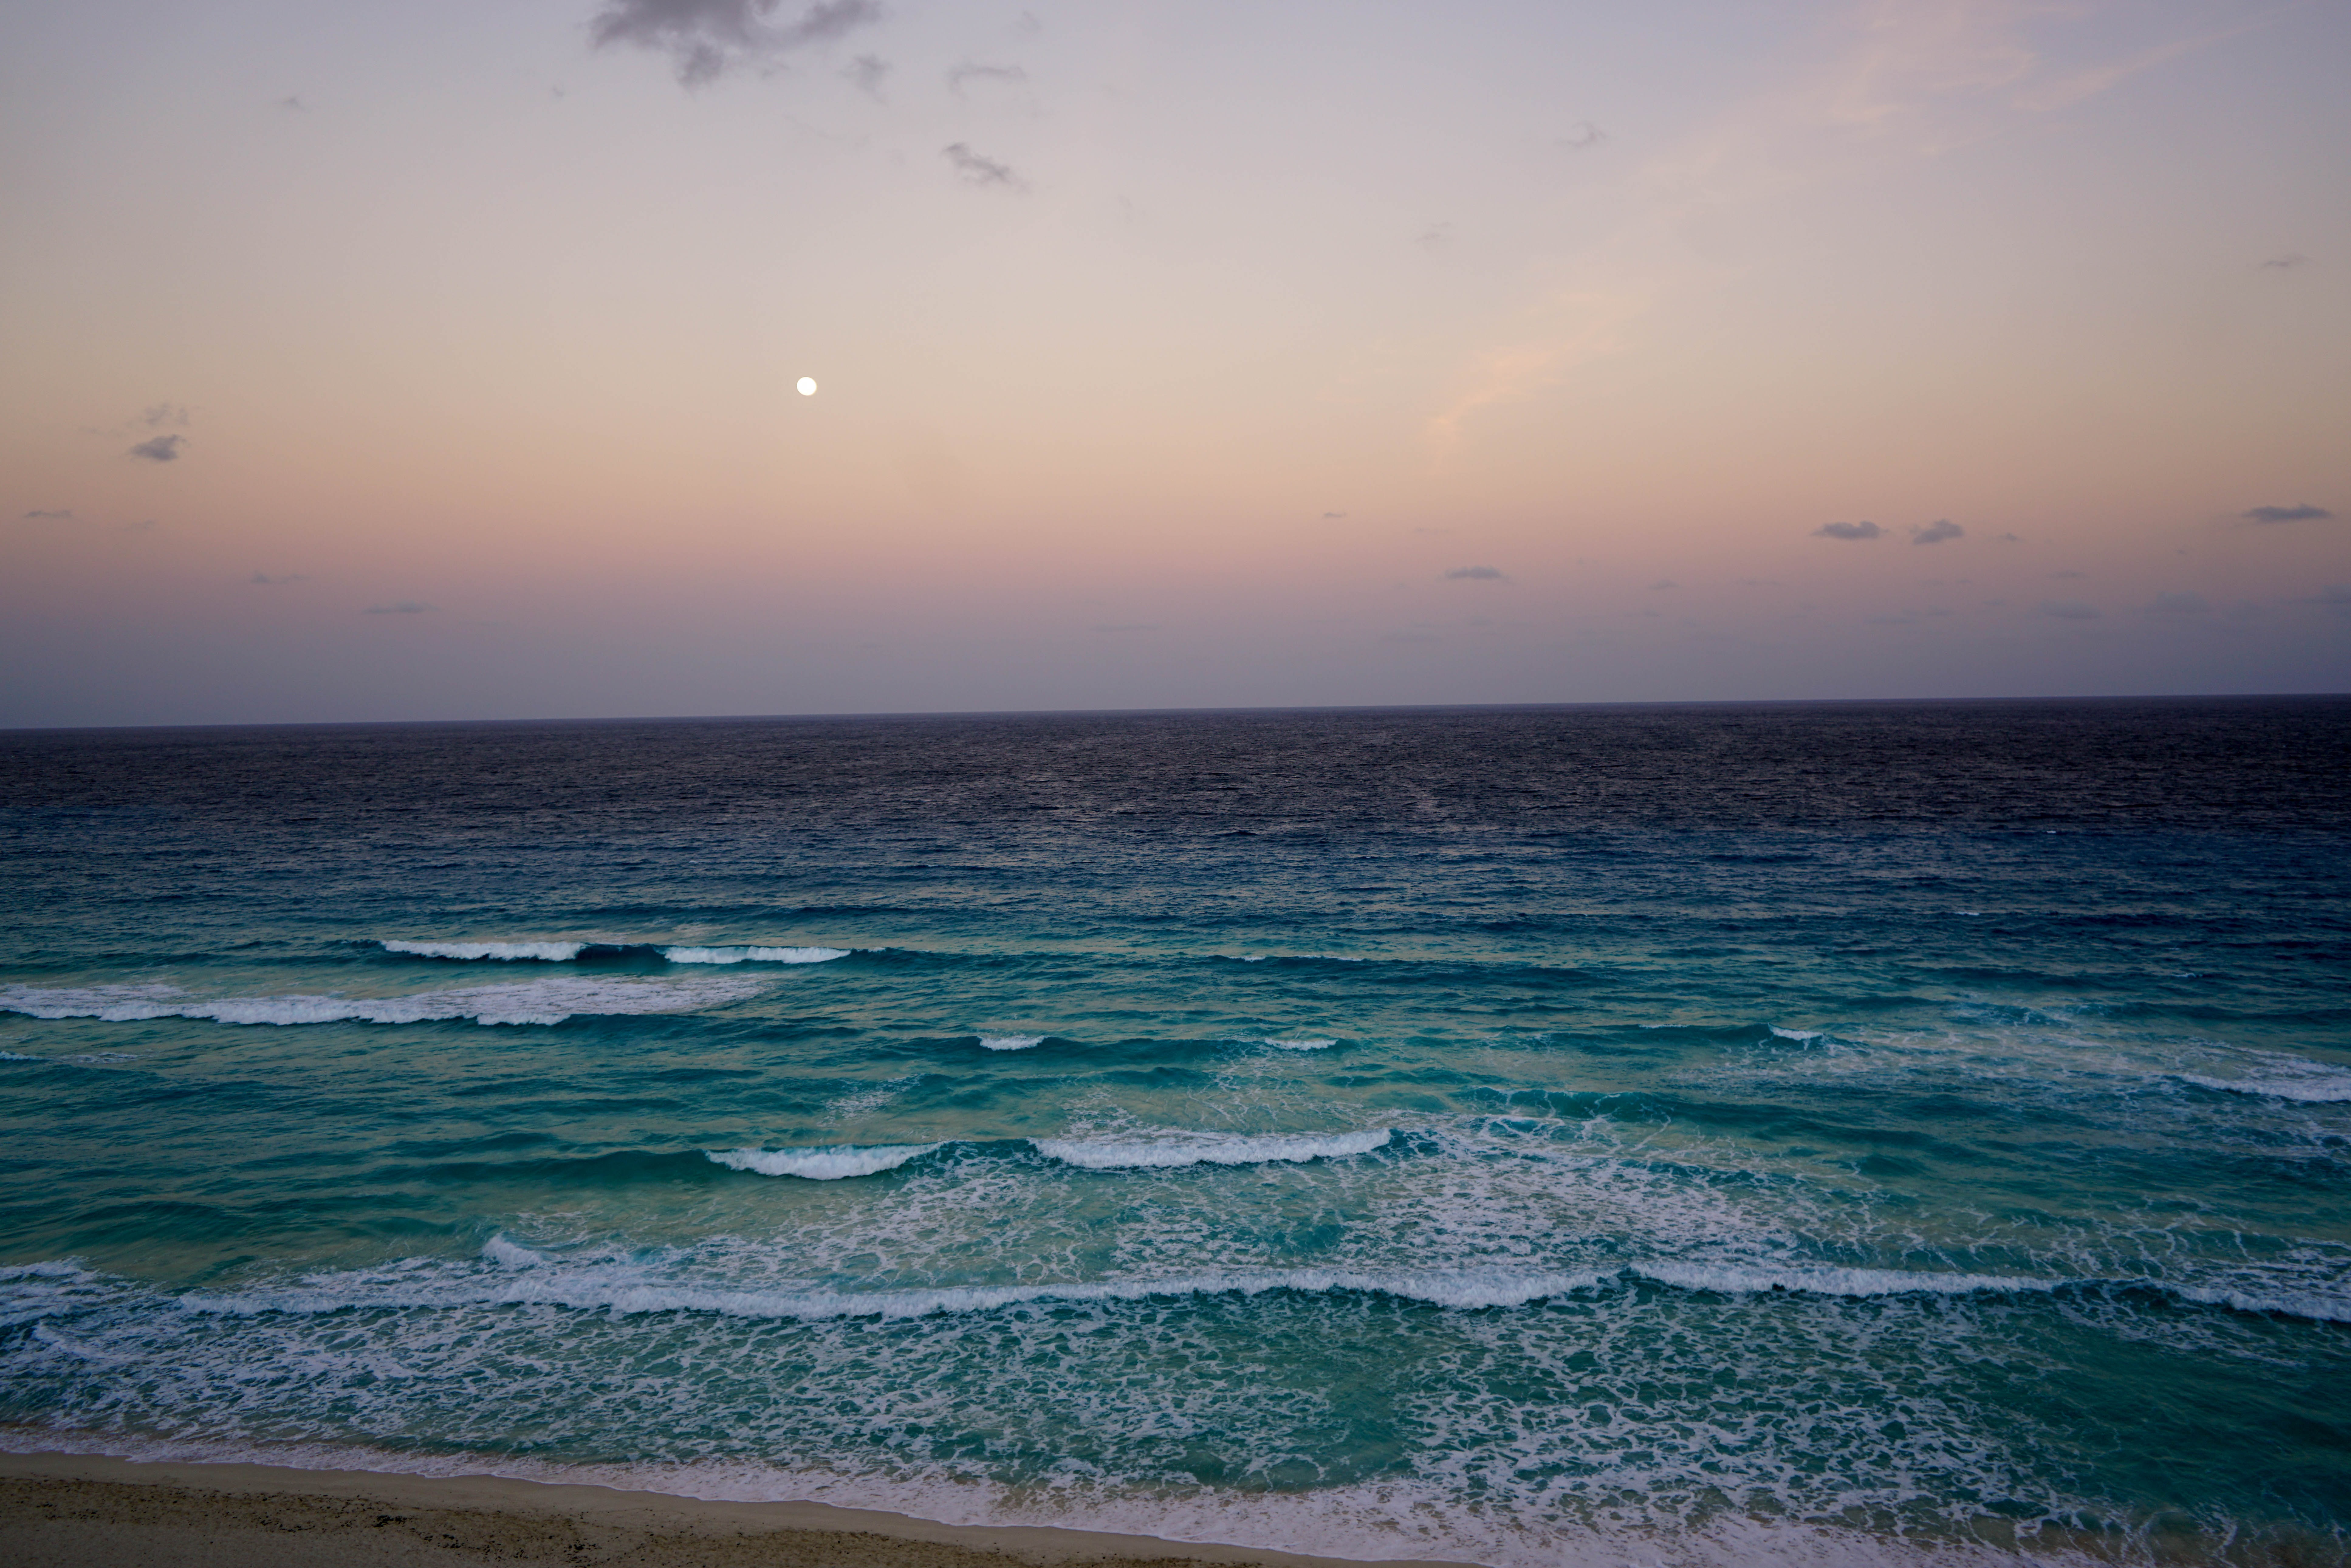
beach, landscape, sea, coast, water, nature, outdoor, sand, ocean, horizon, cloud, sky, sunrise, sunset, sunlight, morning, shore, wave, dawn, vacation, travel, coastline, dusk, relax, tropical, seascape, holiday, blue, tourism, moon, body of water, waves, resort, mexico, caribbean, exotic, cancun, cape, caribbean beach, wind wave